Definable real number

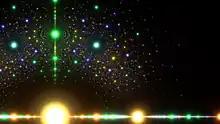
Algebraic numbers on the complex plane colored by degree (red=1, green=2, blue=3, yellow=4)

A real number formula_3 is called a real algebraic number if there is a polynomial formula_6, with only integer coefficients, so that formula_3 is a root of formula_8, that is, formula_9.